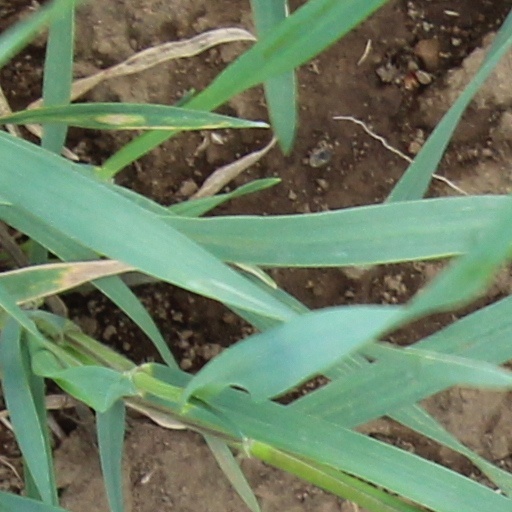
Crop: wheat